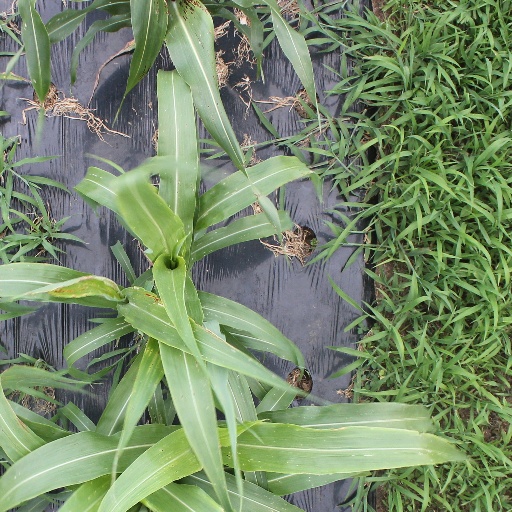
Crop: sorghum